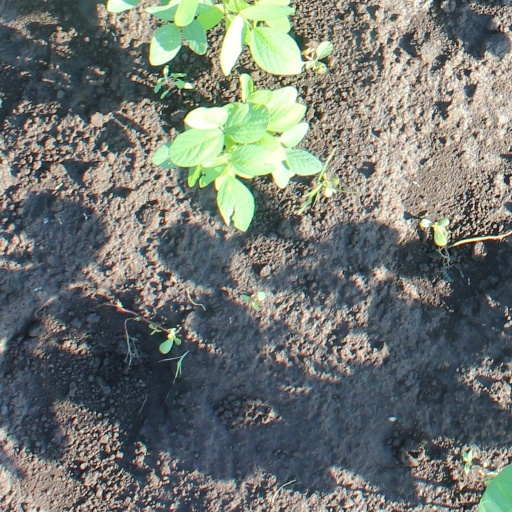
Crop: soybean